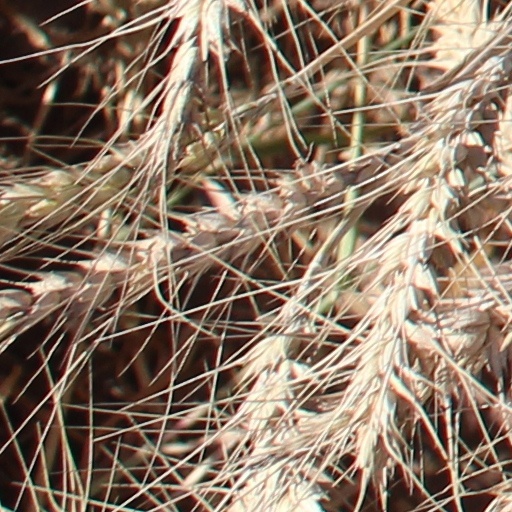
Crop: wheat